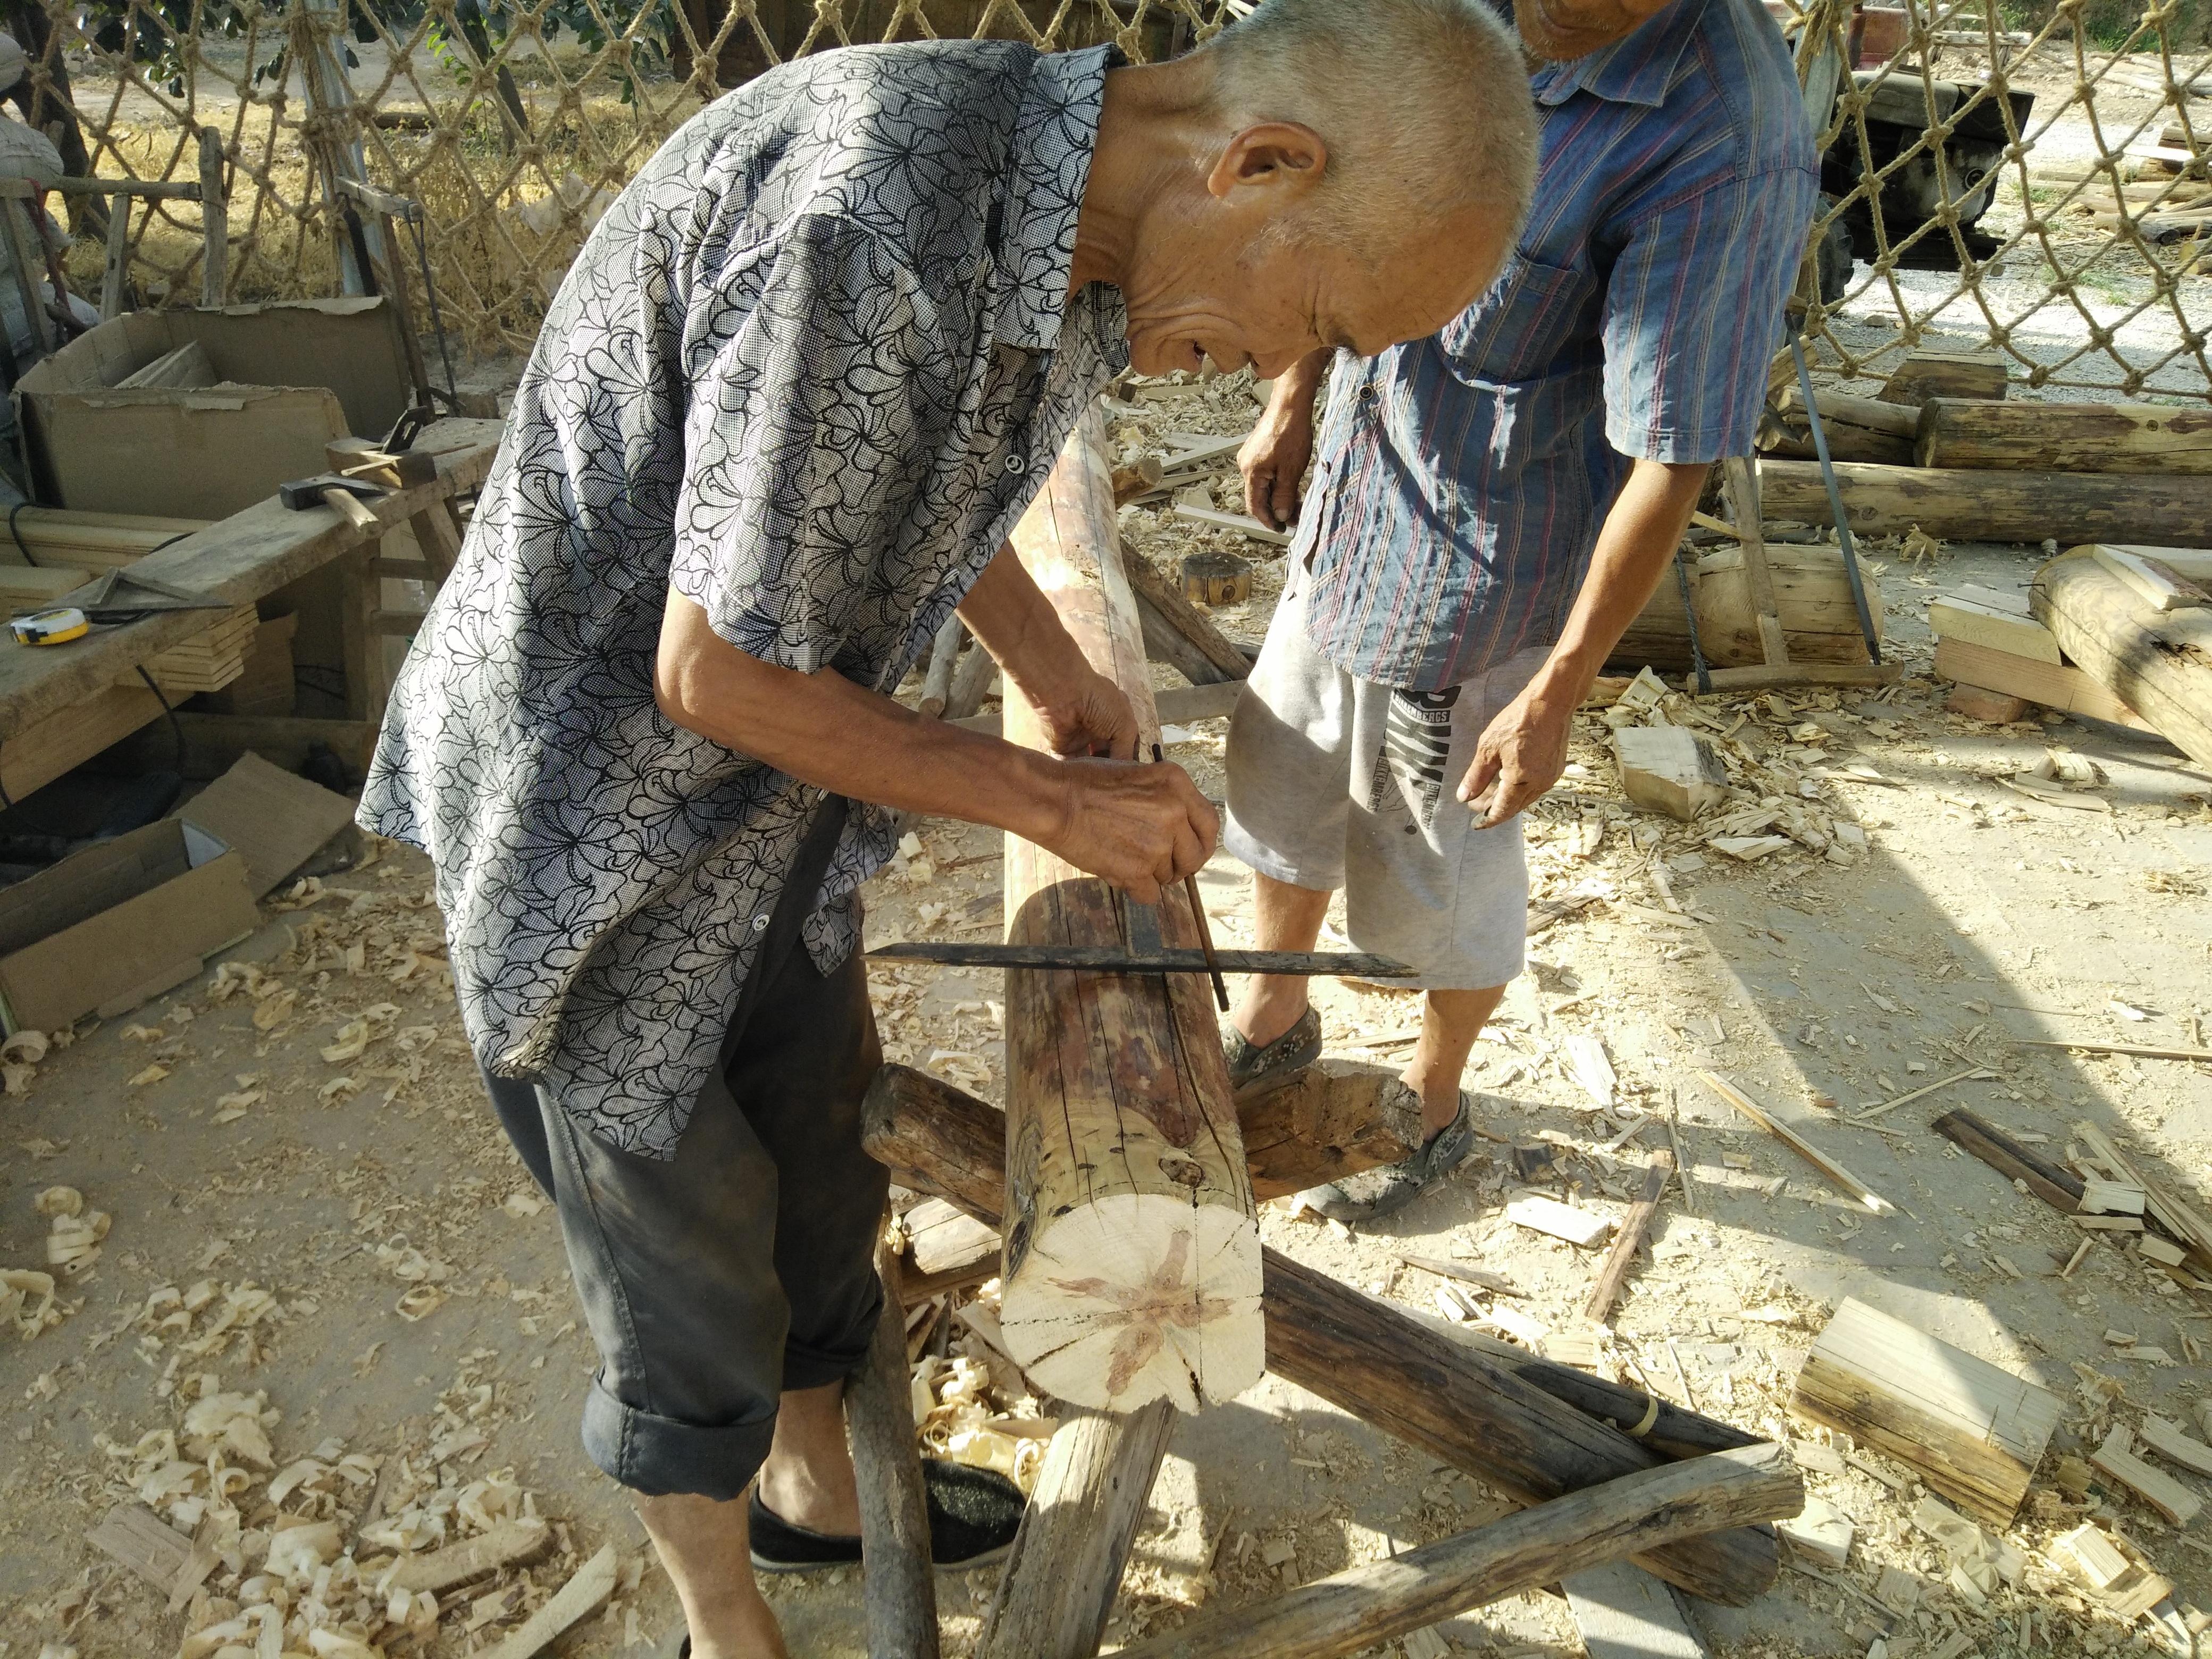
wood, carpenter, sculpture, art, temple, farmhouse, carving, fuping shaanxi province, persimmon red